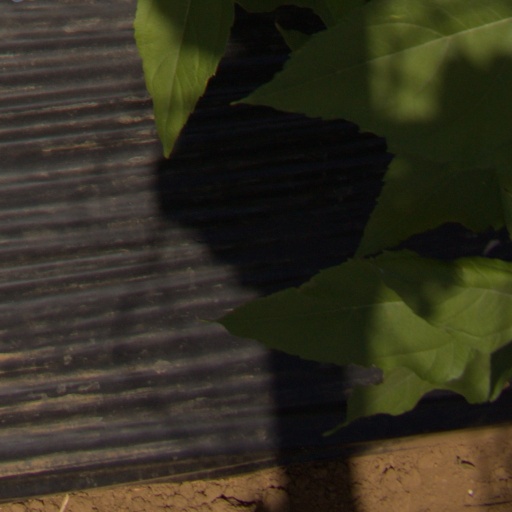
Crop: Jerusalem artichoke